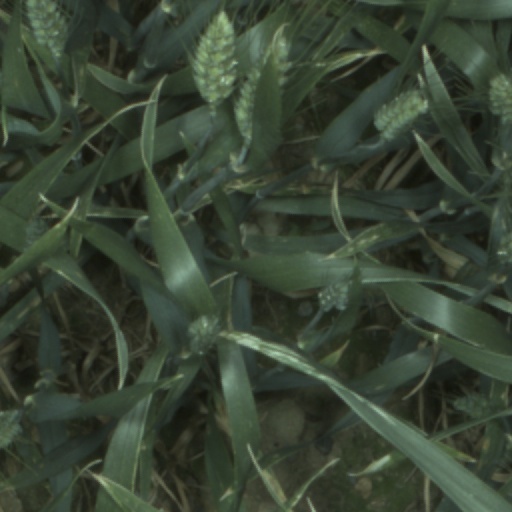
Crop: wheat